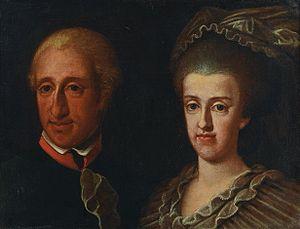
Ferdinand Iᵉʳ des Deux-Siciles, né le 12 janvier 1751 à Naples et mort le 4 janvier 1825 dans la même ville, est roi de Sicile — nommé à tort de Naples — sous le nom de Ferdinand IV de 1759 à 1799 puis, après un court intermède, de 1799 à 1806, et de nouveau de 1815 à 1816, roi de Sicile sous le nom de Ferdinand III, de 1759 à 1816, et enfin, roi des Deux-Siciles de 1816 à sa mort en 1825.